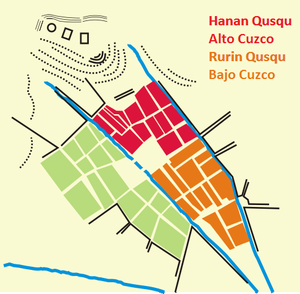
L’Empire inca fut, du XVᵉ au XVIᵉ siècle, un des états de la civilisation andine et le plus vaste empire de l'Amérique précolombienne. Son territoire s'est en effet étendu, à son extension maximale, sur près de 4 500 km de long, depuis le Sud-Ouest de l'actuelle Colombie, au nord, jusqu'au milieu de l'actuel Chili, au sud, et comprenant la quasi-totalité des territoires actuels du Pérou et de l'Équateur, ainsi qu'une partie importante de la Bolivie, du Chili, et significative de l'Argentine du Nord-Ouest, soit sur une superficie de plus de trois fois celle de la France d'aujourd'hui. Héritier des civilisations andines préexistantes, il était maillé par un important réseau de routes d'environ 22 500 à 38 600 kilomètres convergeant vers sa capitale, Cuzco.